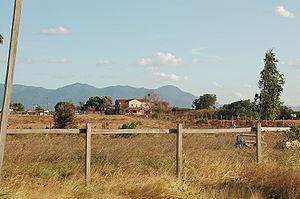
Lethem est une ville du Guyana située dans la région du Haut-Takutu-Haut-Essequibo, à la frontière avec le Brésil.